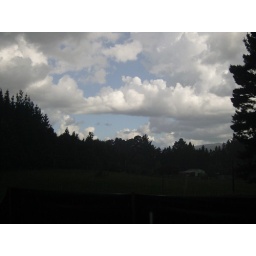
this isn't a great shot, but it was absolutely pouring and over in the distance was this gorgeous blue sky